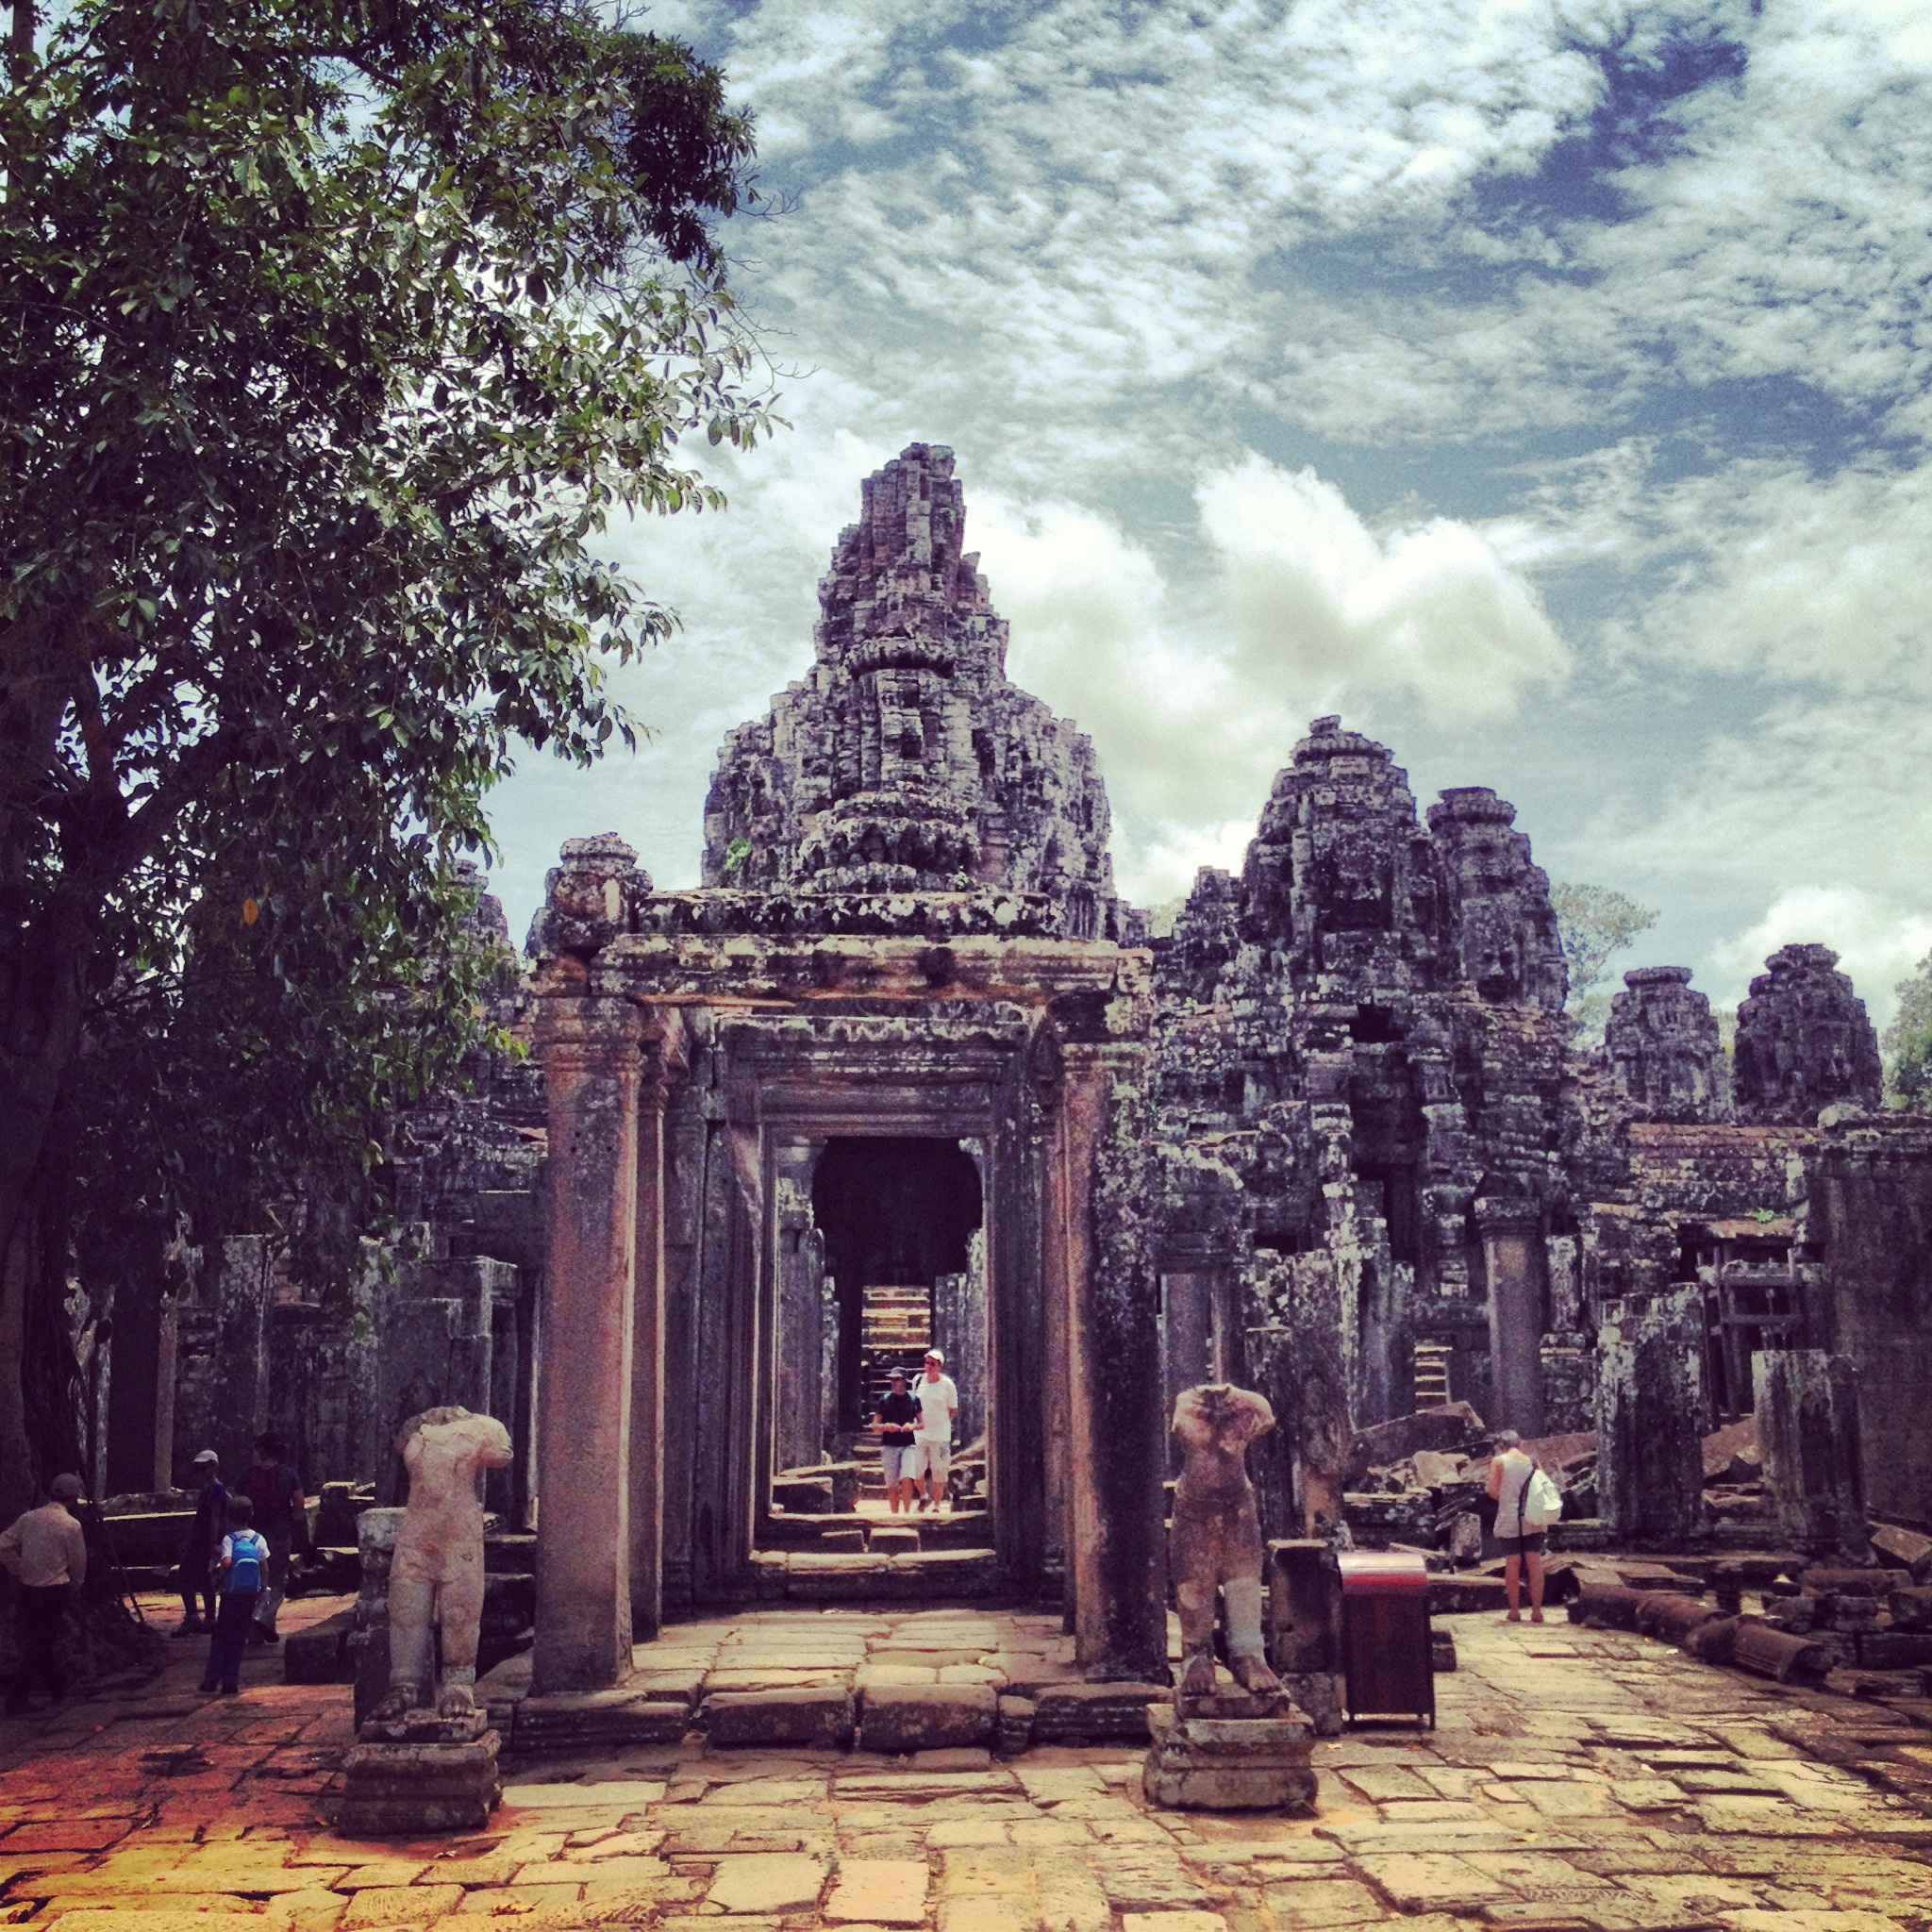
building, monument, landmark, place of worship, temple, ruins, cambodia, shrine, wat, siem reap, hindu temple, historic site, angkor thom, ancient history